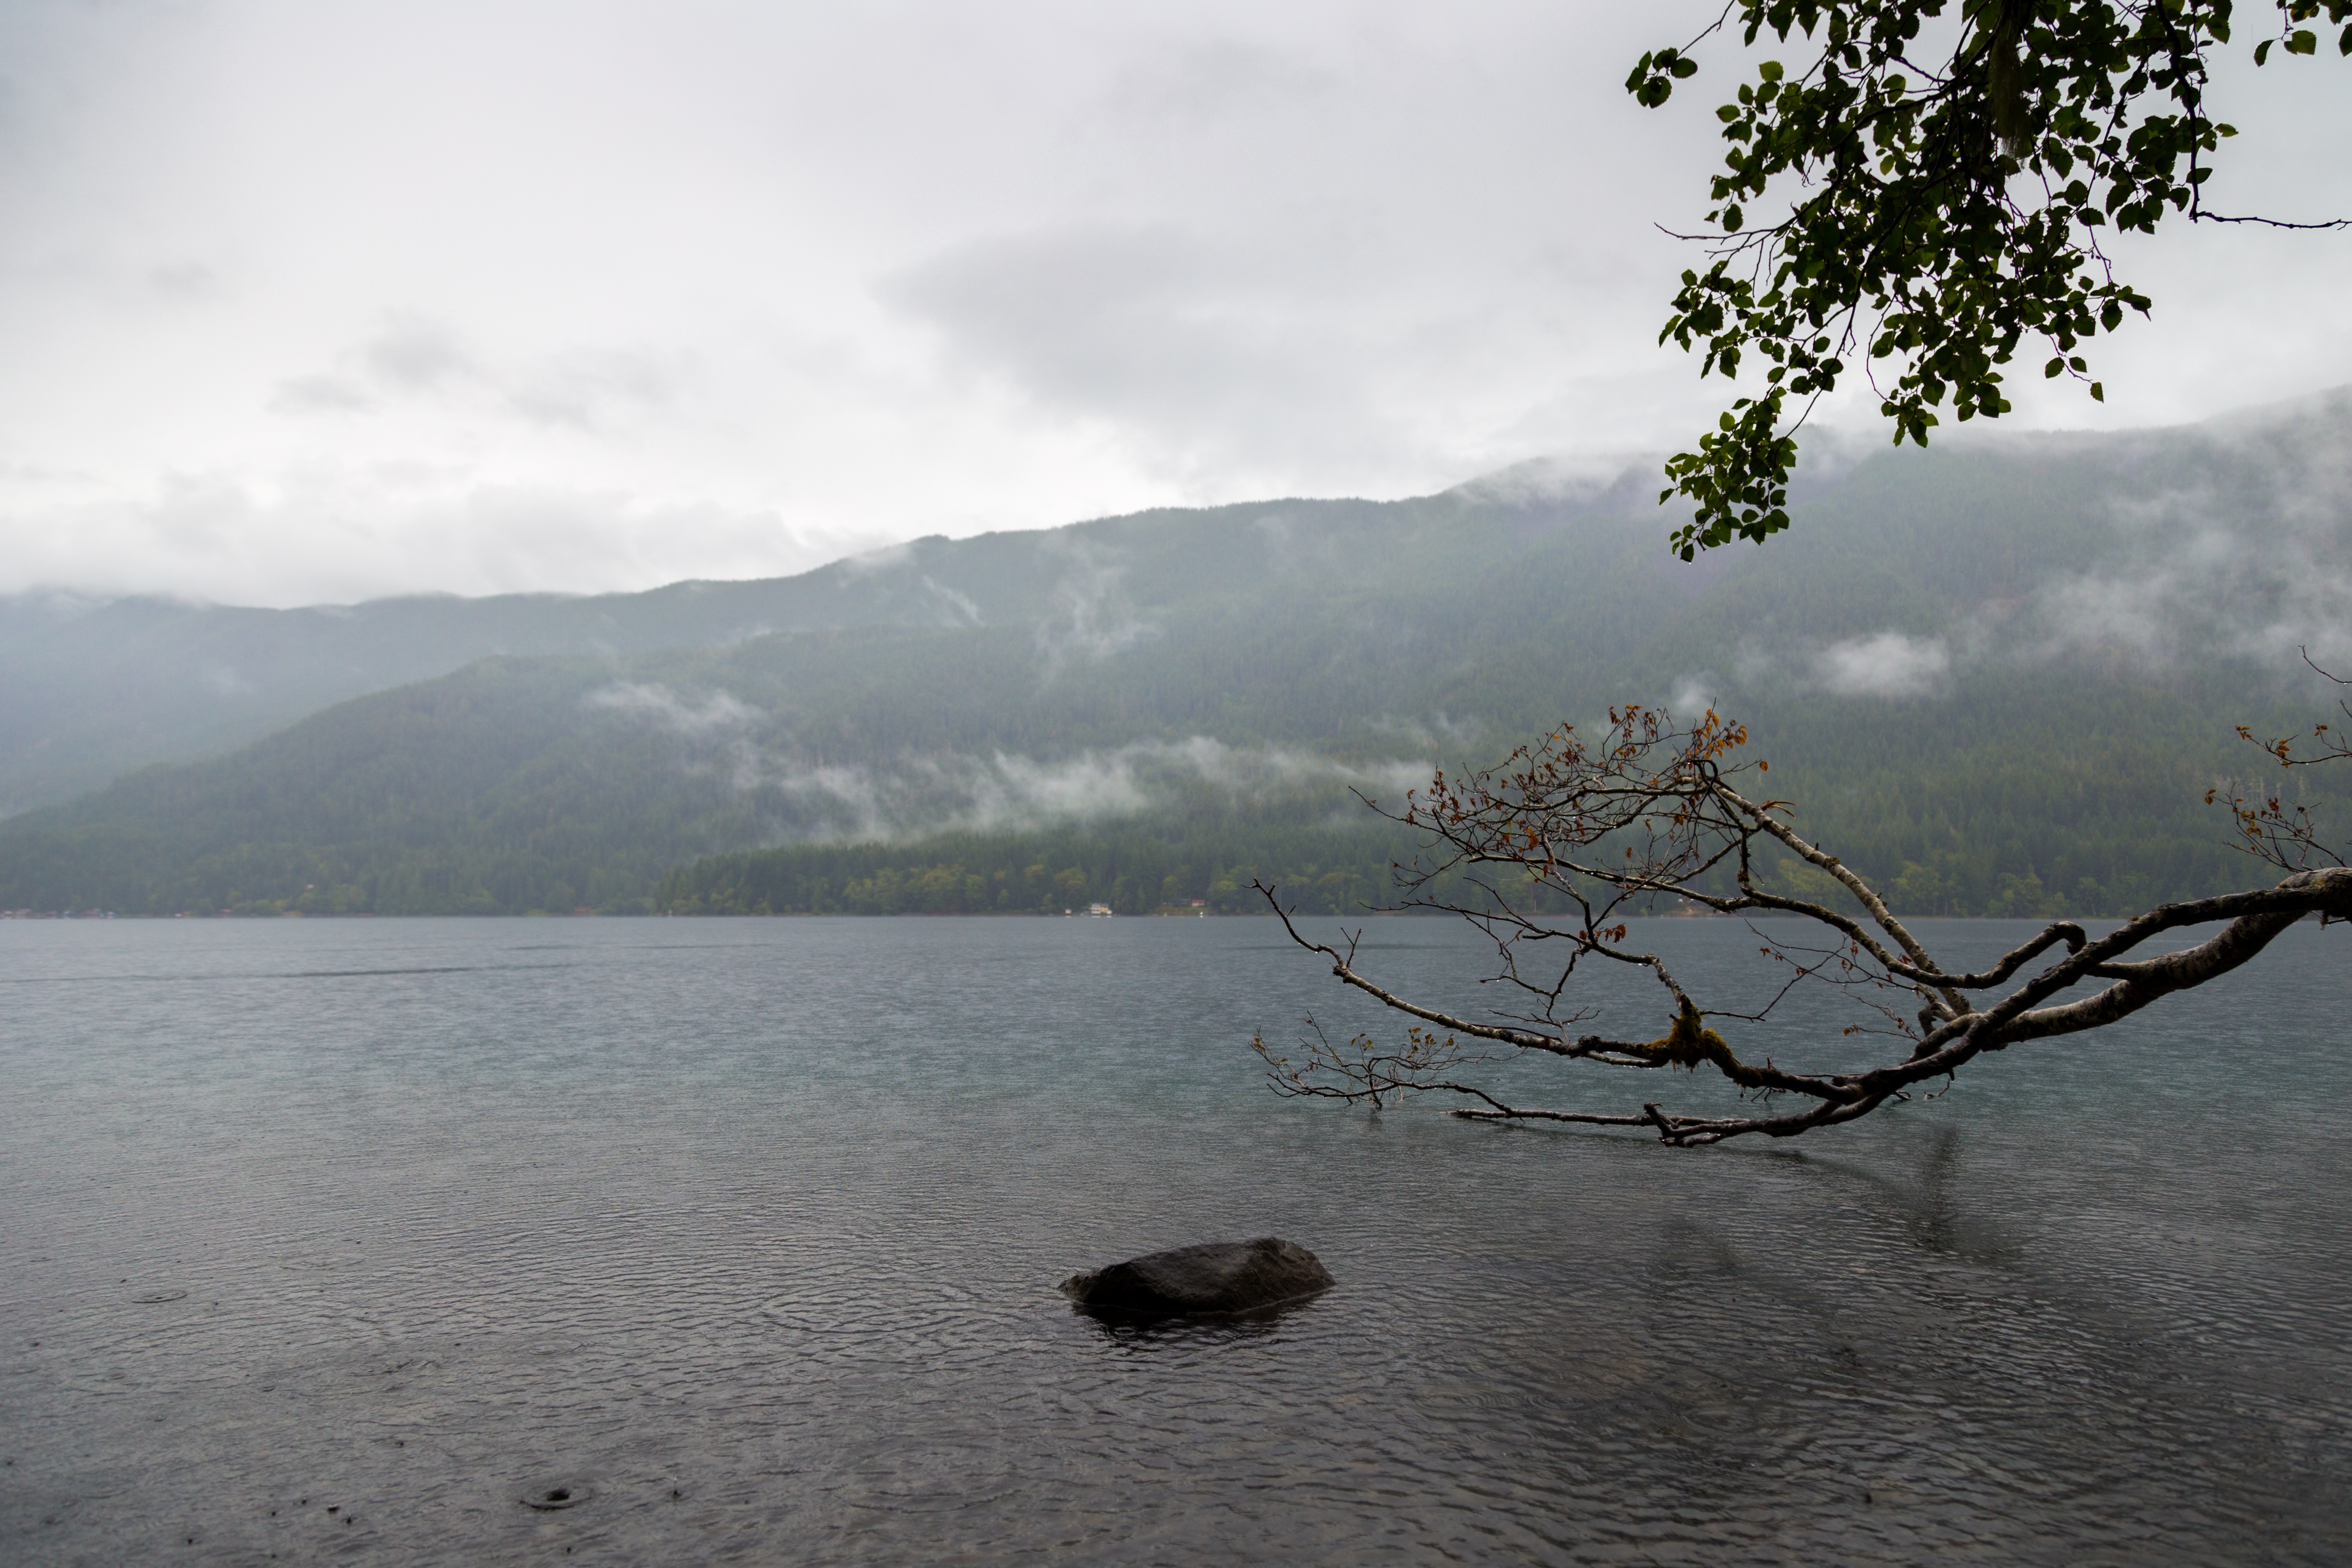
sea, tree, water, nature, mountain, snow, winter, cloud, mist, morning, lake, river, reflection, weather, reservoir, body of water, loch, atmospheric phenomenon